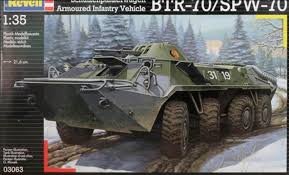
Label: BTR-70